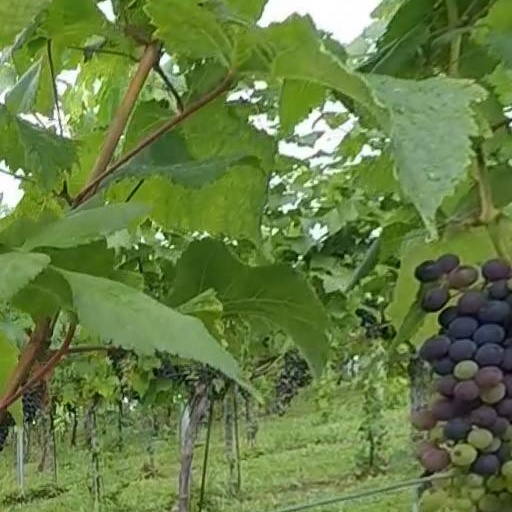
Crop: grape